Cornwallis's Retreat

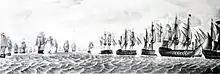
First phase: the two squadrons fight each other

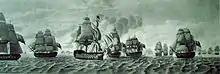
Second phase: the French attacking HMS "Mars "

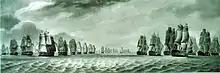
Last phase: the French squadron withdrawing

Following the reorganisation, the entire British squadron was now within range of the leading French ships, all firing at Villaret's advancing line. To facilitate the positioning of more cannon in the stern of the vessels, the British captains ordered their men to cut holes in the stern planks: so many were cut that several ships needed extensive repairs in the aftermath of the action and "Triumph" especially had much of her stern either cut or shot away. At 13:30 the British fire achieved some success when "Zélé" fell back with damaged rigging, allowing the second French ship to take up the position at the head of the line. This ship, which had been firing distantly on the British force for half an hour, opened a heavy fire on "Mars" as did a number of following French ships over the ensuing hours, including "Droits de l’Homme", "Formidable" and "Tigre". This combined attack left "Mars" badly damaged in the rigging and sails, causing the ship to slow. Cotton's ship now seemed at serious risk of falling into the midst of the French fleet and being overwhelmed, while Captain Gower's "Triumph" was also badly damaged by French shot. Seeing the danger his rearguard was in, Cornwallis took decisive action, ordering Cotton to turn away from the French and swinging "Royal Sovereign" southwards, he led "Triumph" to "Mars"'s rescue, drawing close alongside and engaging the leading French ships with a series of broadsides from his powerful first rate. The raking fire of "Royal Sovereign" caused the four French ships closing on "Mars" to retreat, and gradually the entire French fleet fell back, distant firing continuing until 18:10 when the French fell out of range, although they continued in pursuit of the battered and weakened British squadron.